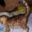
Label: cat